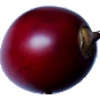
Label: tamarillo